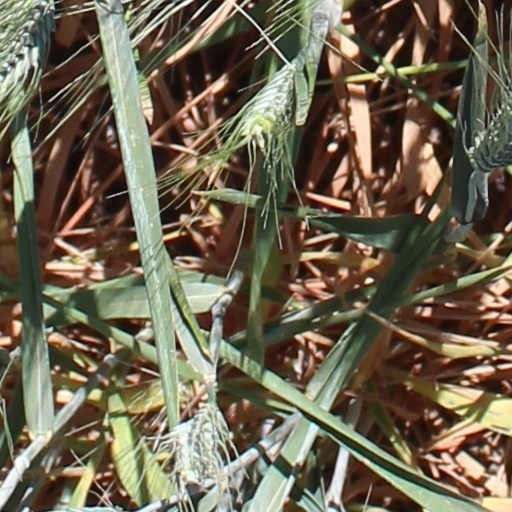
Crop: wheat